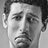
Emotion: sad